F.P. von Knorring (ship)

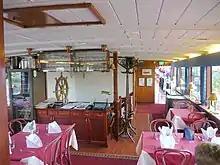
Restaurant interior, in the front of the ship

Two years later, the ship was sold to Dan Aalto and Ulf Danielsson of Åland in 1989. They converted the ship to a floating restaurant in the eastern harbour of Åland's capital, Mariehamn. The ship was renamed "F.P. von Knorring" after Frans Peter von Knorring (1792–1875), a vicar, teacher and founder of Åland's first schools and the islands' first newspaper. The restaurant was transferred to Kim and Karin Harju-Jeanty in 2002, and was still in operation in January 2019.